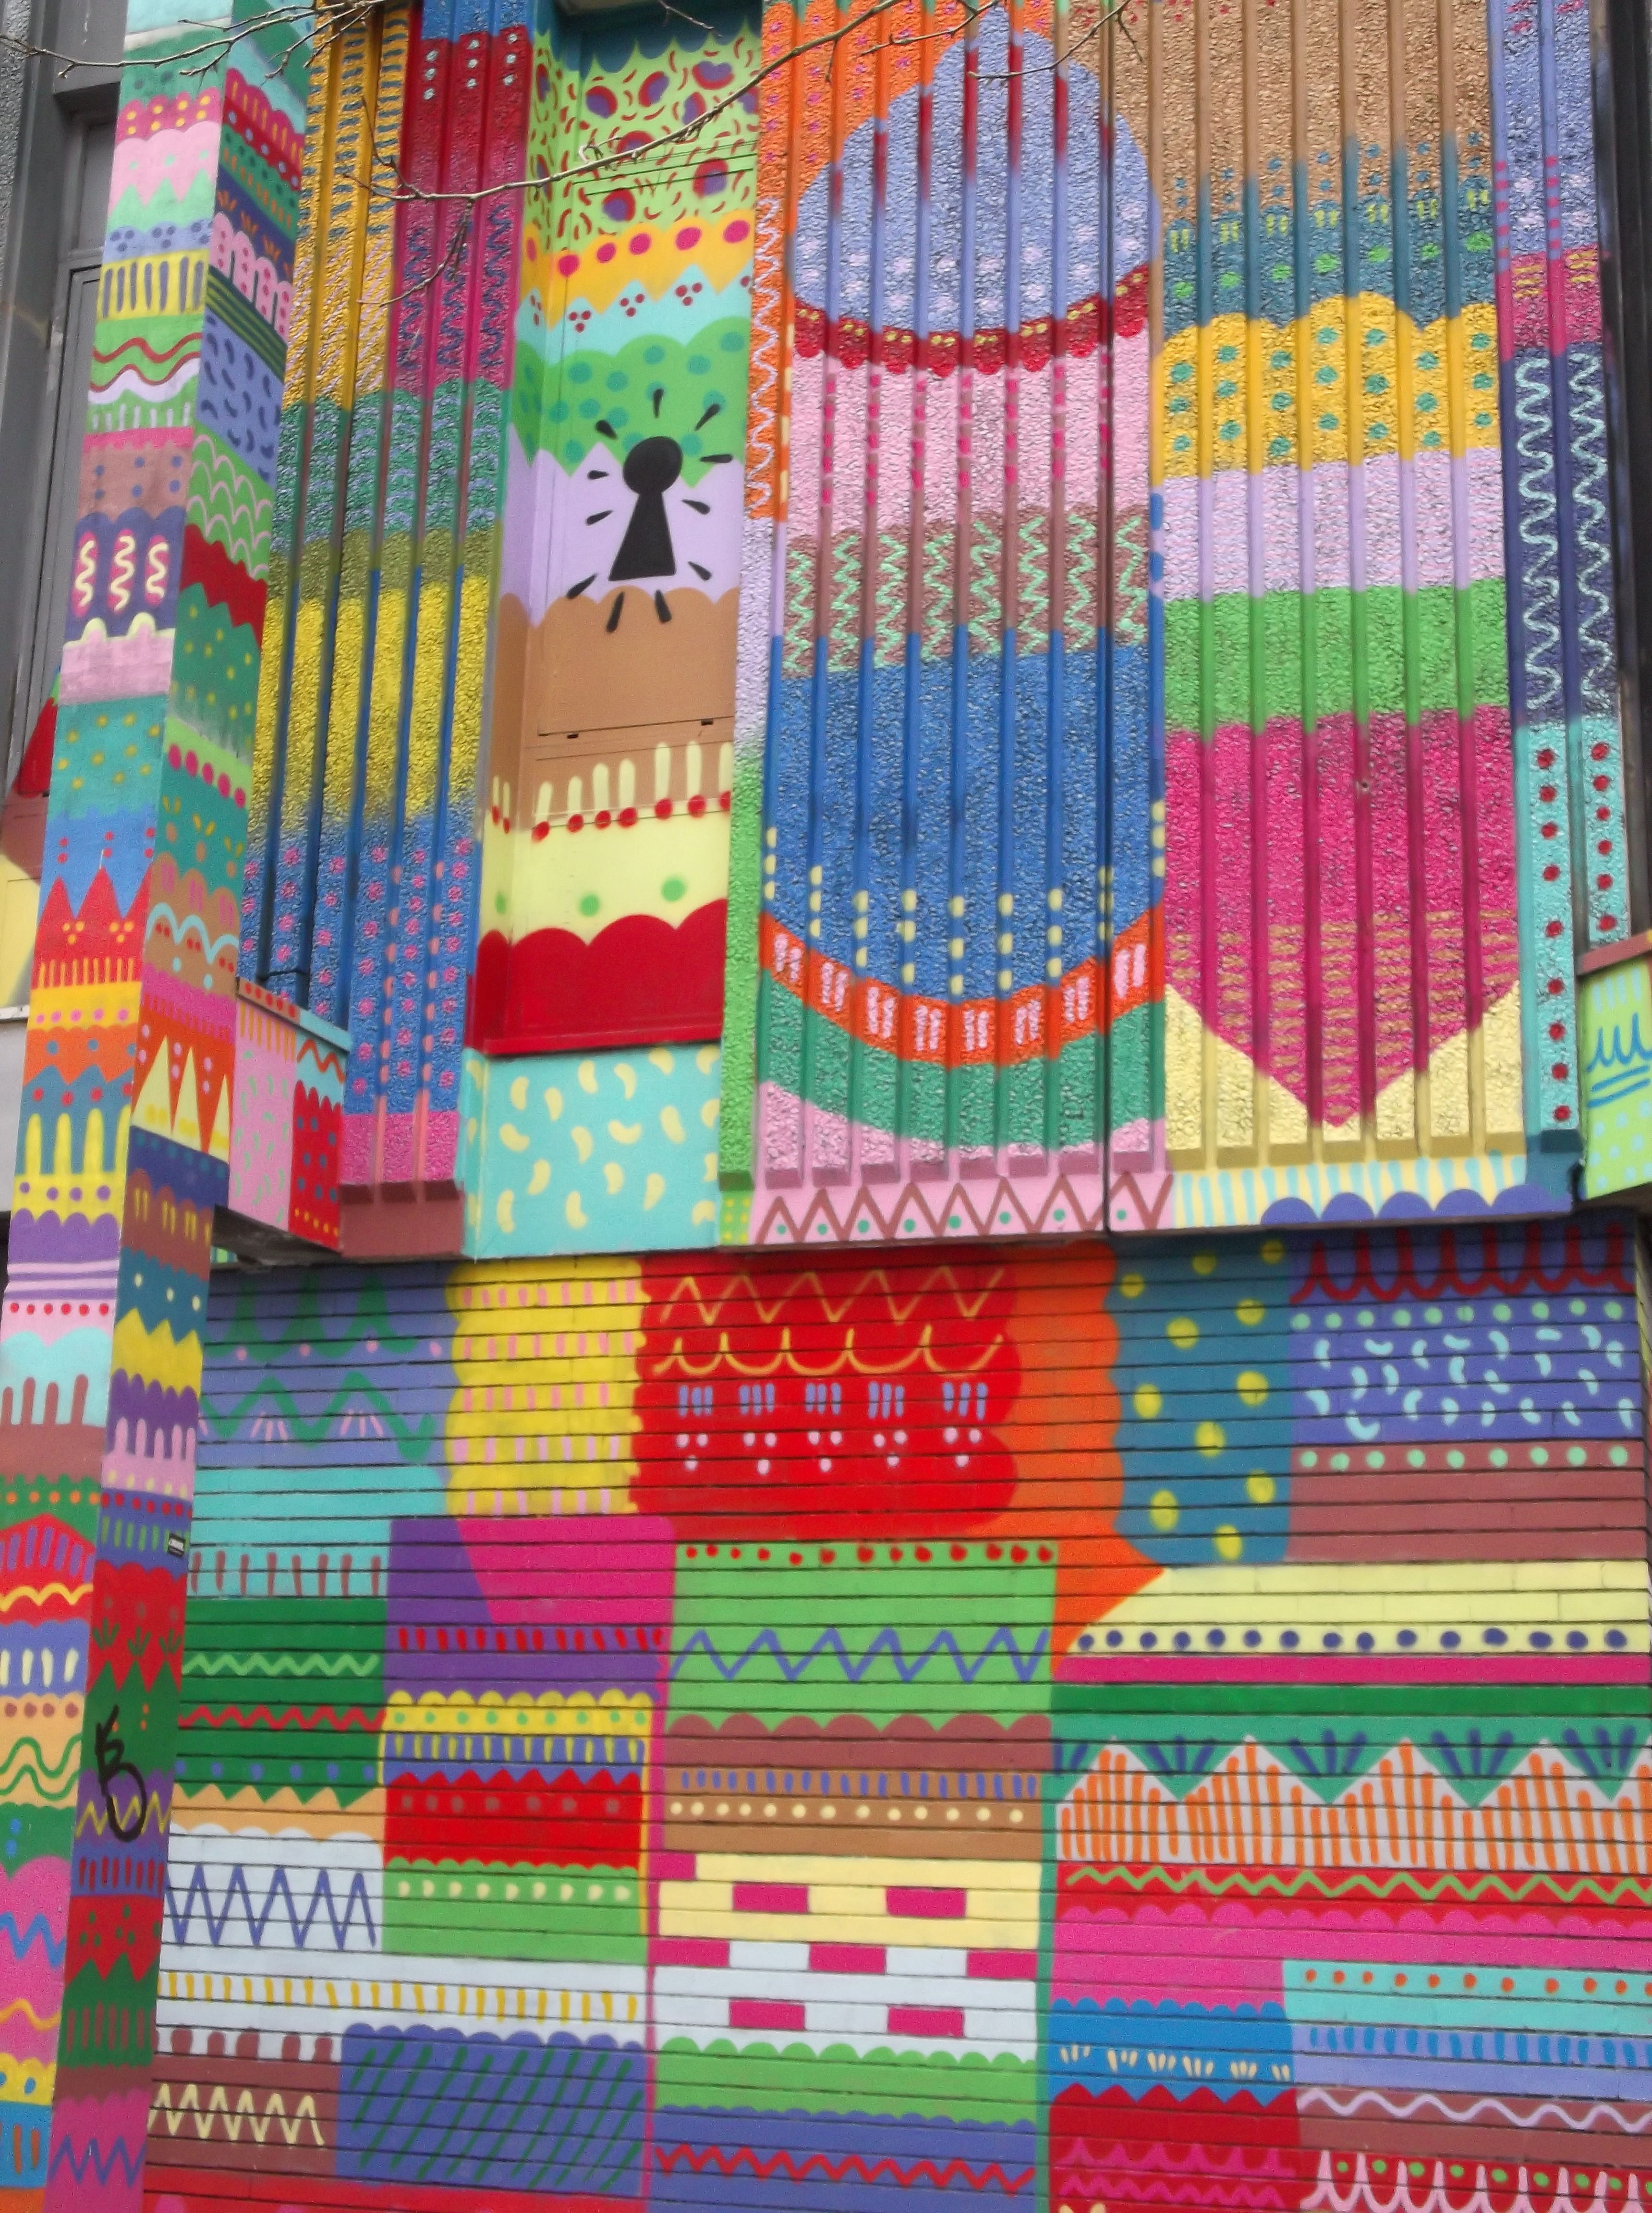
pattern, graffiti, material, street art, quilt, textile, art, colors, culture, funky, linens, quilting, bed sheet